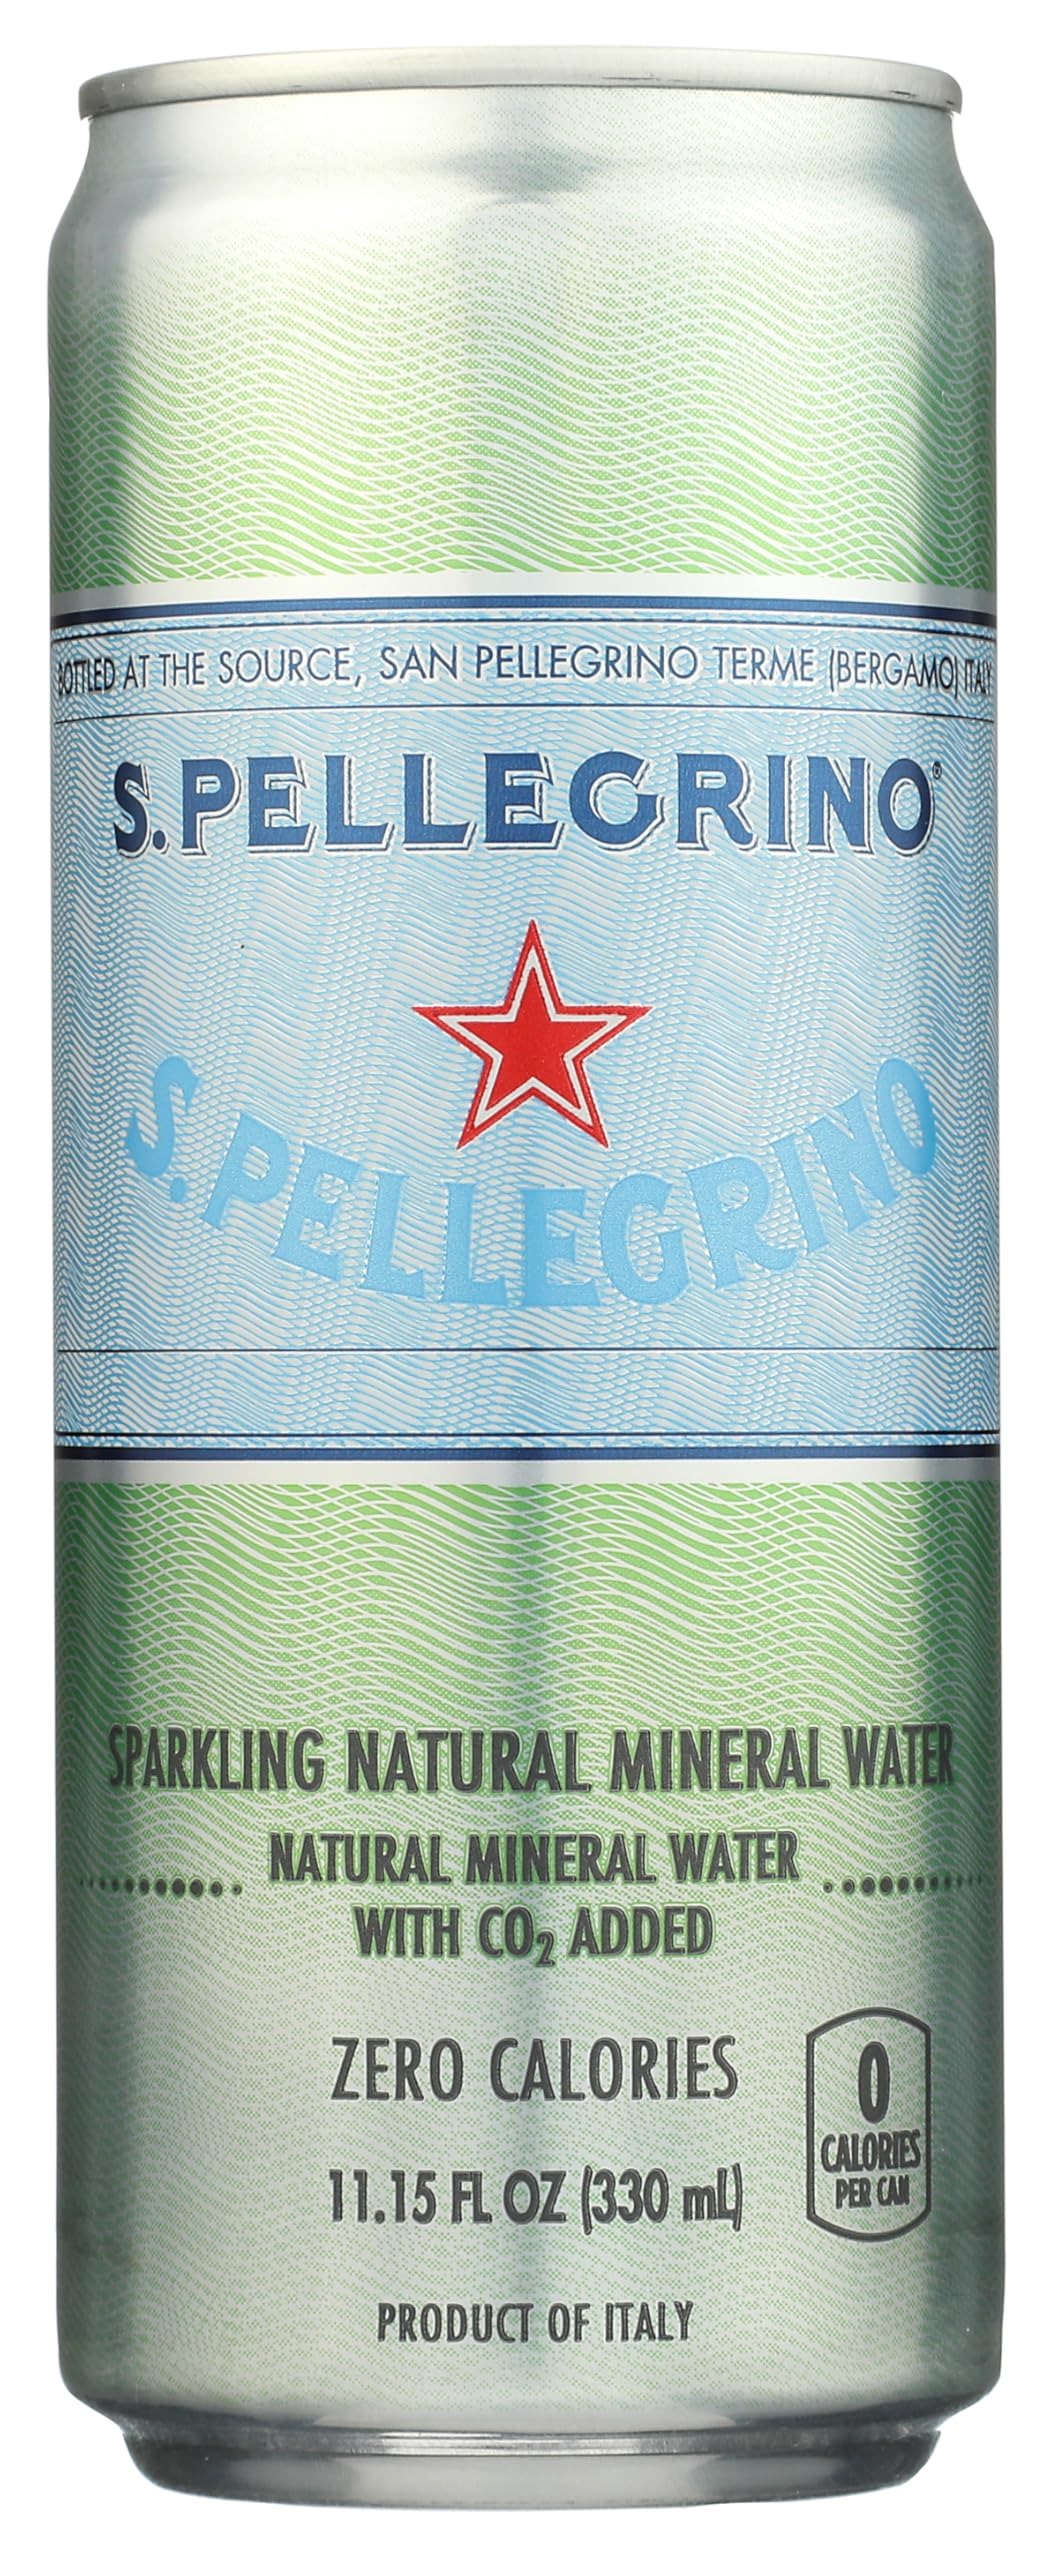
Item Name: S.Pellegrino Sparkling Natural Mineral Water, 11.15 Fl Oz skinny can
Bullet Point: S.Pellegrino Sparkling Natural Mineral Water, 11.15 Fl Oz skinny can
Value: 11.15
Unit: Fl Oz

Price: 9.28